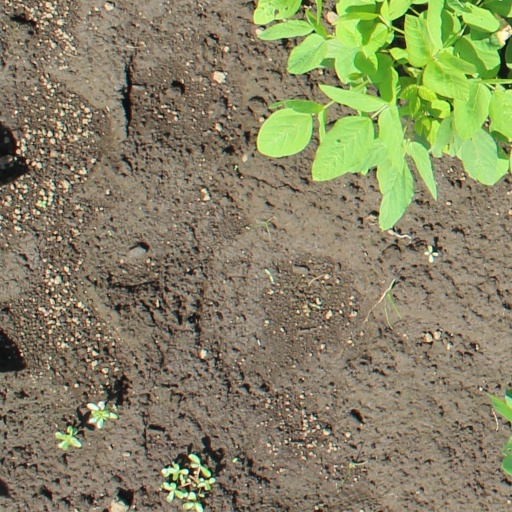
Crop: soybean